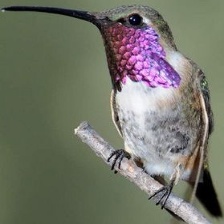
Species: LUCIFER HUMMINGBIRD
Scientific name: CALOTHORAX LUCIFER
ImageNet parent category: hummingbird